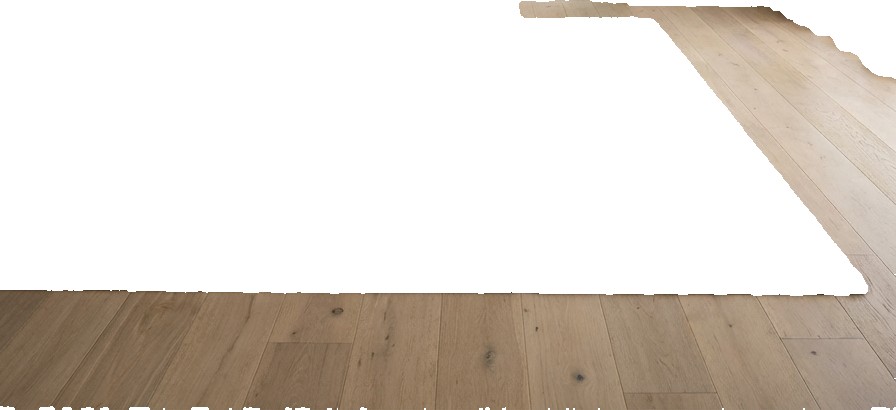
Surface category: floors